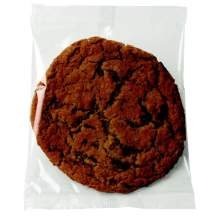
Item Name: Prairie Oatmeal Raisin Wrapped Super Size Cookies, 4 Ounce -- 72 per case.
Value: 72.0
Unit: Count

Price: 181.68